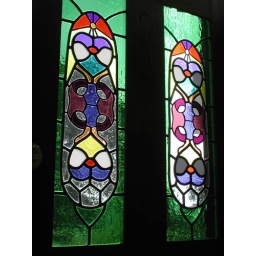
This is the stained glass in the door between Kathy's kitchen and the balcony.